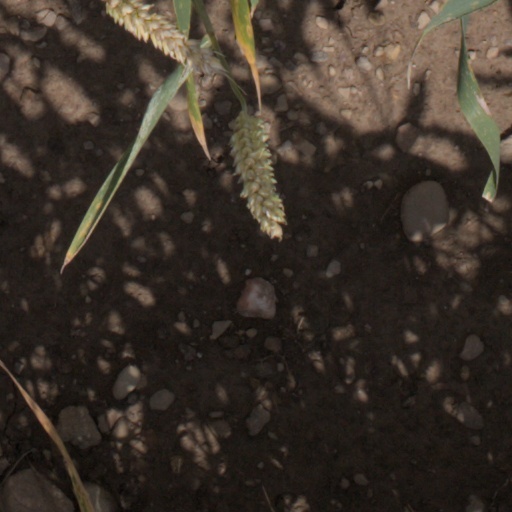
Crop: wheat